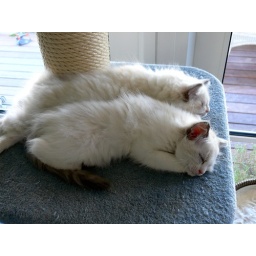
Charlotte and Bellebel making maximum use of the cat tree by stretching out whilst sleeping at the same time.